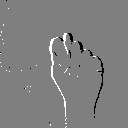
ASL letter: t